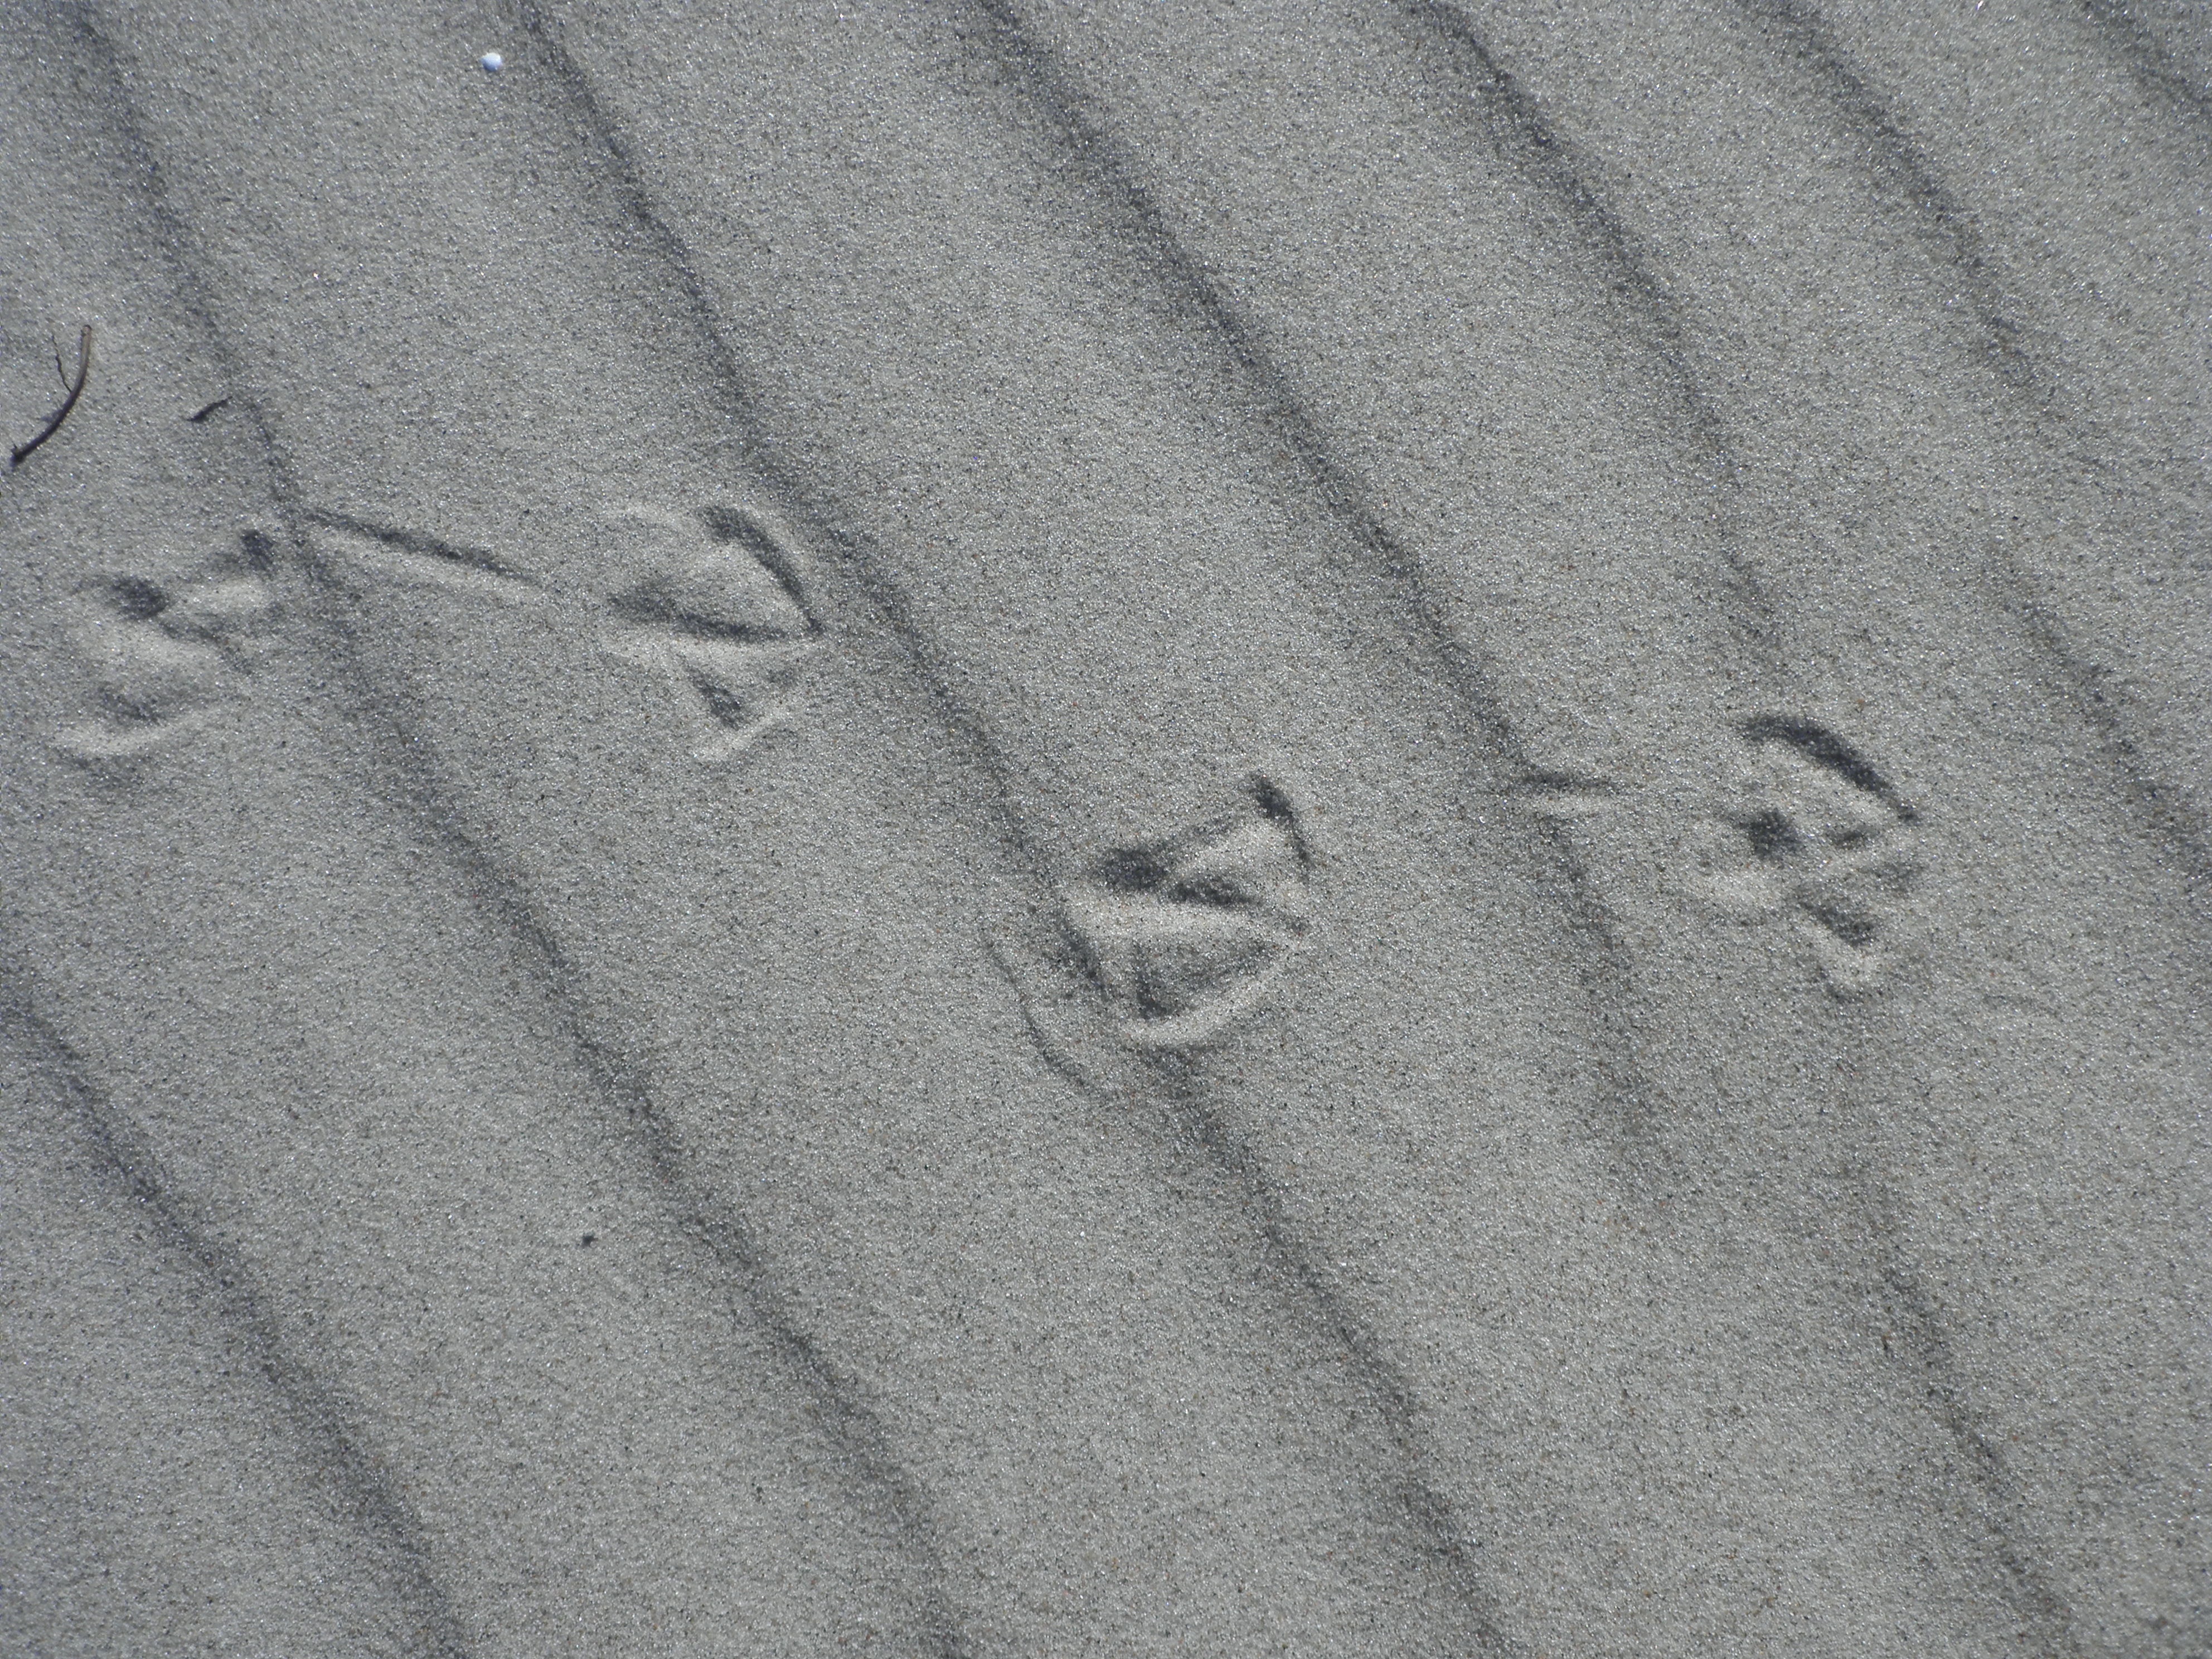
beach, nature, black and white, white, pattern, line, clothing, monochrome, jacket, outerwear, tracks in the sand, textile, pocket, traces, beach sand, reprint, grains of sand, gulls feet